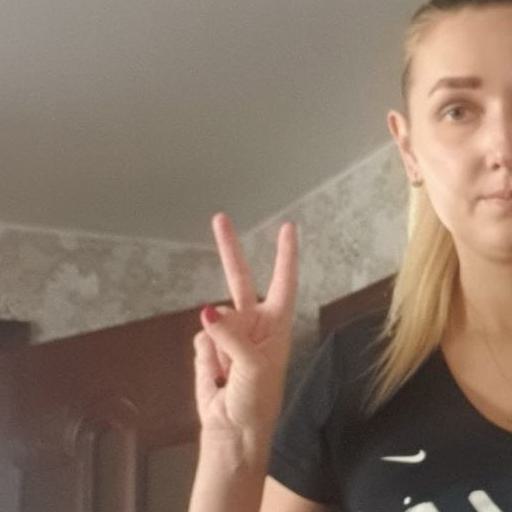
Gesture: peace